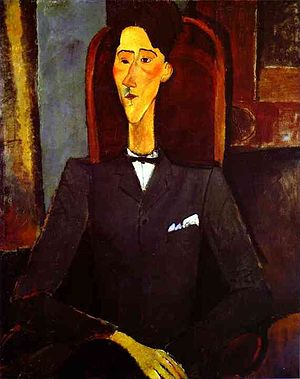
Jean Cocteau
Portræt af Jean Cocteau af Amedeo Modigliani.
Jean Cocteau var en fransk digter, forfatter, kunstmaler og filminstruktør.